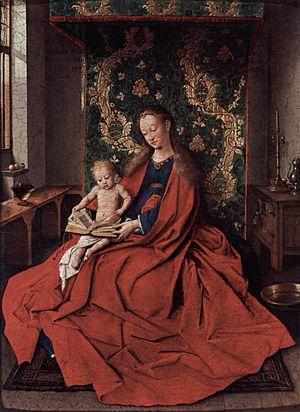
La Vierge de Lucques, également appelée Lucca Madonna, est un tableau représentant une Vierge à l'Enfant allaitant attribué au peintre primitif flamand Jan van Eyck et peint vers 1435-1440. Il est exposé au musée Städel de Francfort-sur-le-Main depuis 1850.